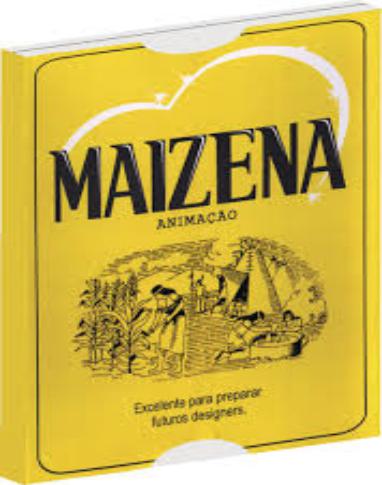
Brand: Maizena
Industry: Food